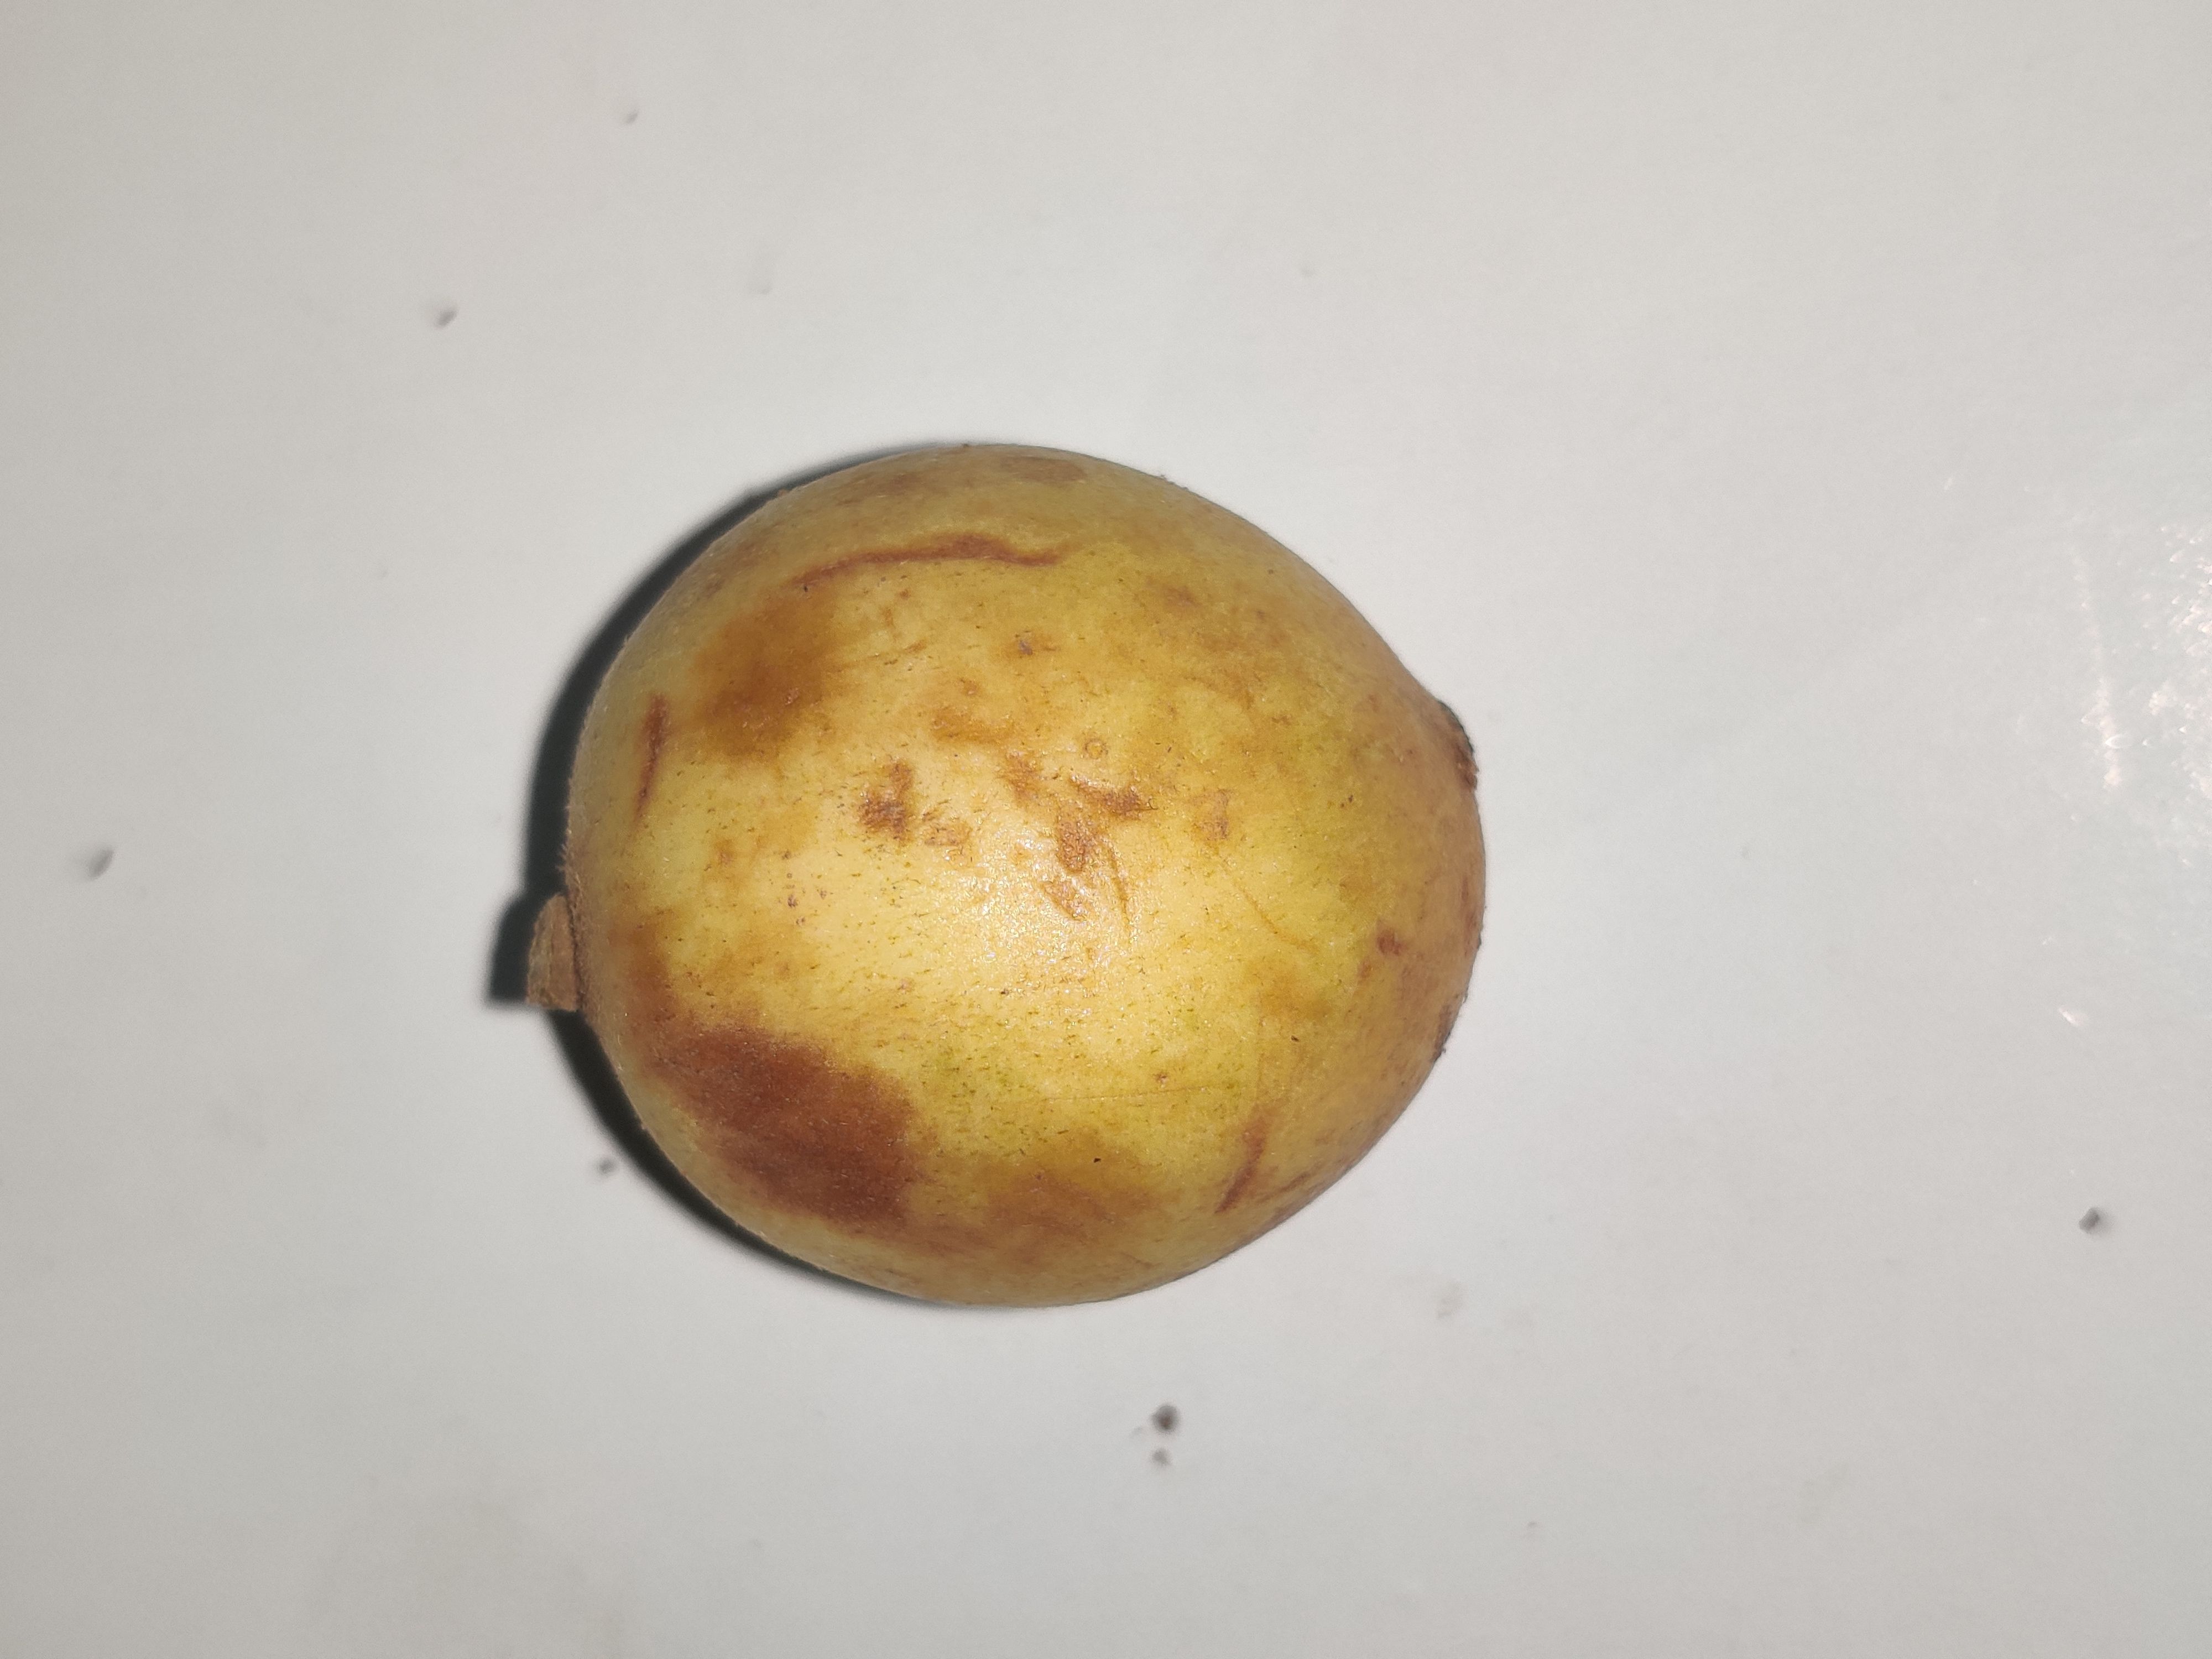
Fruit: burmese-grape
Grade: 2nd-grade